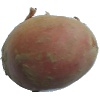
Label: Potato Red 1